Auto-Sleepers

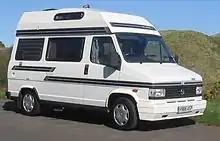
1991 Auto-Sleepers Harmony on a Talbot Express chassis

In 1961, the Trevelyan family and their two young sons, built their own motorhome based on a Morris Commercial J2 van, which they took on holiday to the South of France. On return they converted an Austin van, which attracted five orders from Henlys in Bristol. Going into business with local builder Bob Halling, the first retail products were produced.